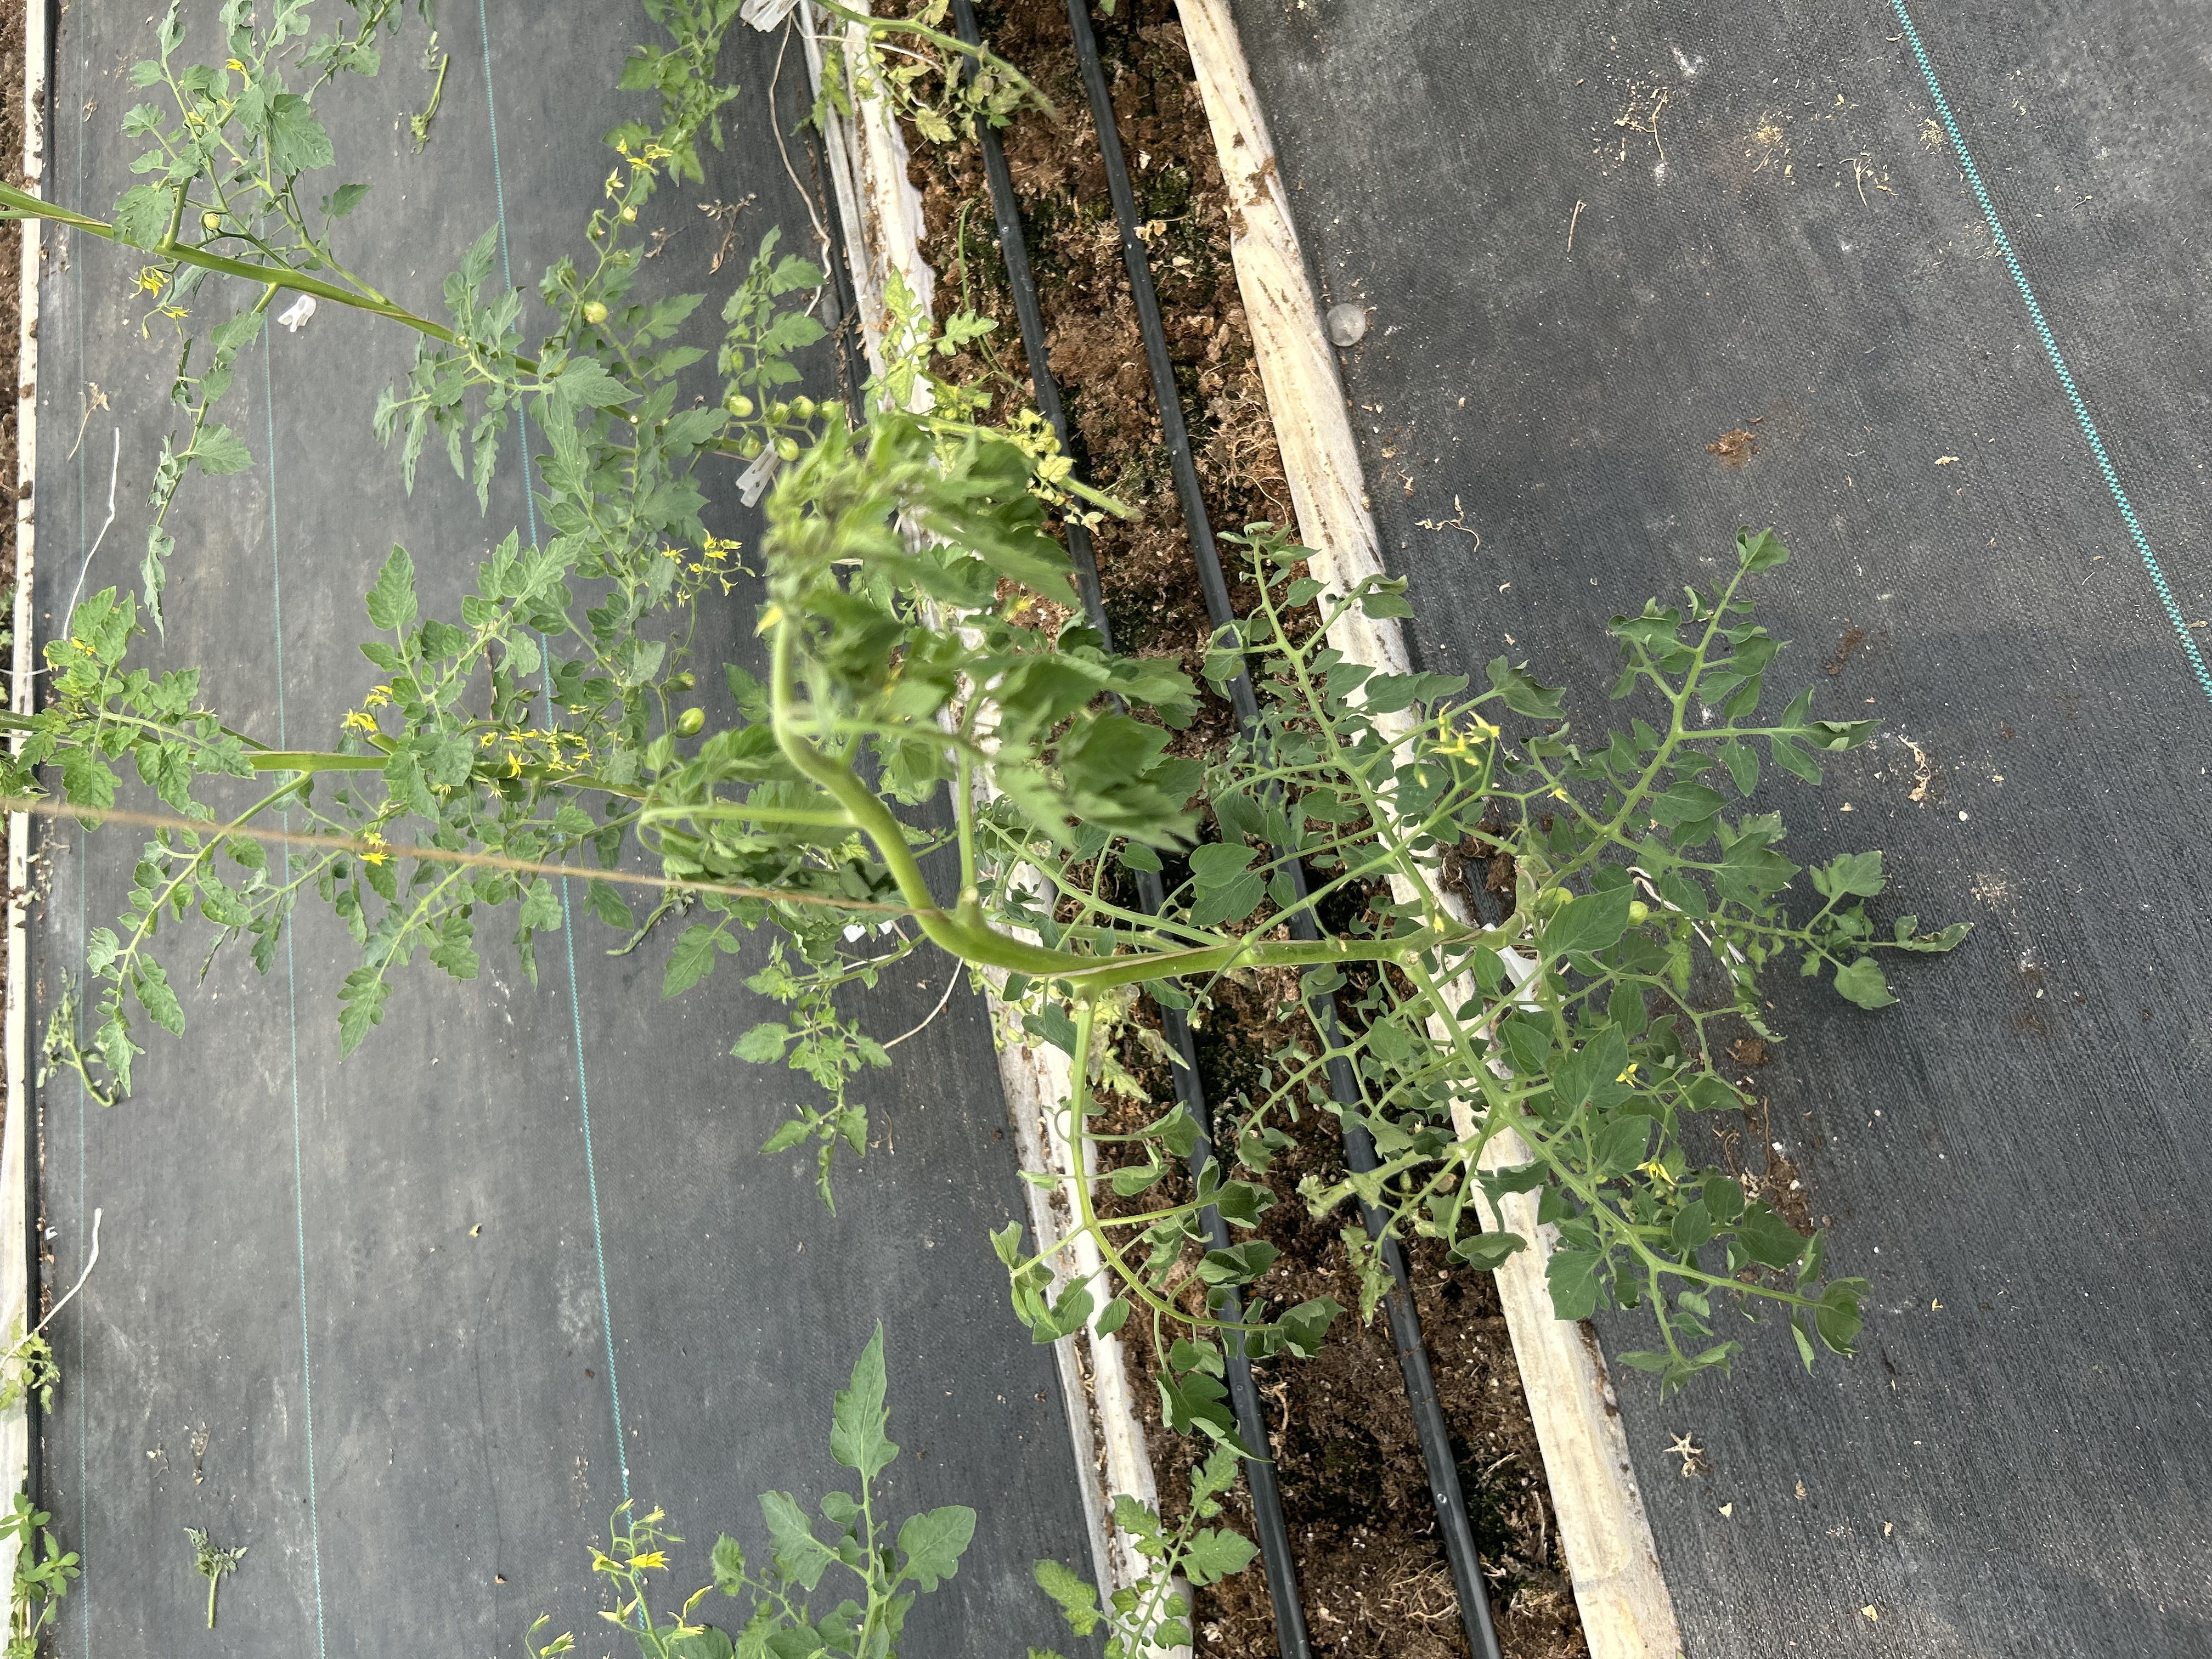
Disease: Wilt